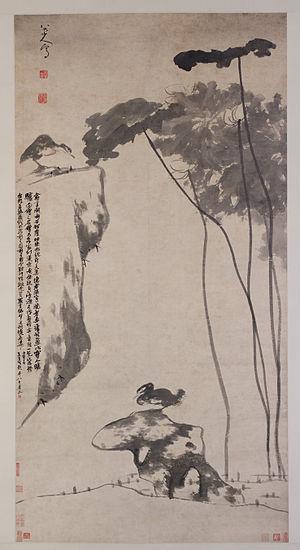
La culture chinoise couvre un ensemble immense et complexe de réalisations dans les domaines les plus divers, dont les plus anciennes remontent à 10 000 ans, qui ont vu le jour sur le territoire de la Chine, l'une des plus vieilles entités géo-politiques du monde moderne. On peut en effet considérer l'actuelle République populaire de Chine, comme l'héritière directe, à travers les changements de dynasties et de régime politique, de l'empire Qin fondé en -221 par Qin Shi Huang, voire plus largement de la Dynastie Shang au IIᵉ millénaire av. J.-C. Cette continuité, qui a permis la diffusion efficace de pratiques, objets et concepts, confère à certains éléments de la culture chinoise un aspect généralisé qui transcende les différences régionales et historiques, malgré plusieurs périodes où de nombreux textes ont été perdus puis redécouverts, comme celle qui suivra l'effondrement de la dynastie des Jin au IVᵉ siècle.
L’art chinois, recouvre l'ensemble des arts de culture chinoise dans le monde chinois et la diaspora. La conception occidentale de l'art est utilisée en Chine à l'époque moderne, dans son sens le plus large, pour aborder toutes les formes d'art pratiquées en Chine tout au long de son histoire.